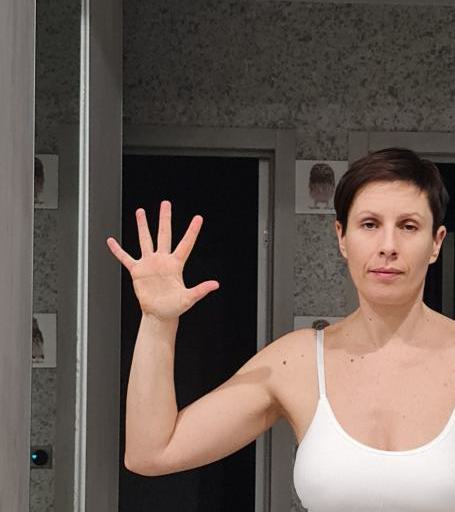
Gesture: palm